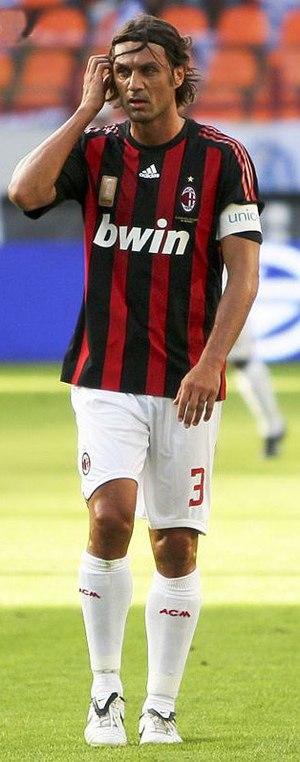
L'Associazione Calcio Milan S.p.A., connu sous le nom de Milan ou AC Milan en Italie et Milan AC en France, est un club de football italien fondé le 16 décembre 1899 sous le nom initial de Milan Foot-Ball and Cricket Club. L'équipe première, qui évolue en Serie A, est entraînée par Stefano Pioli.